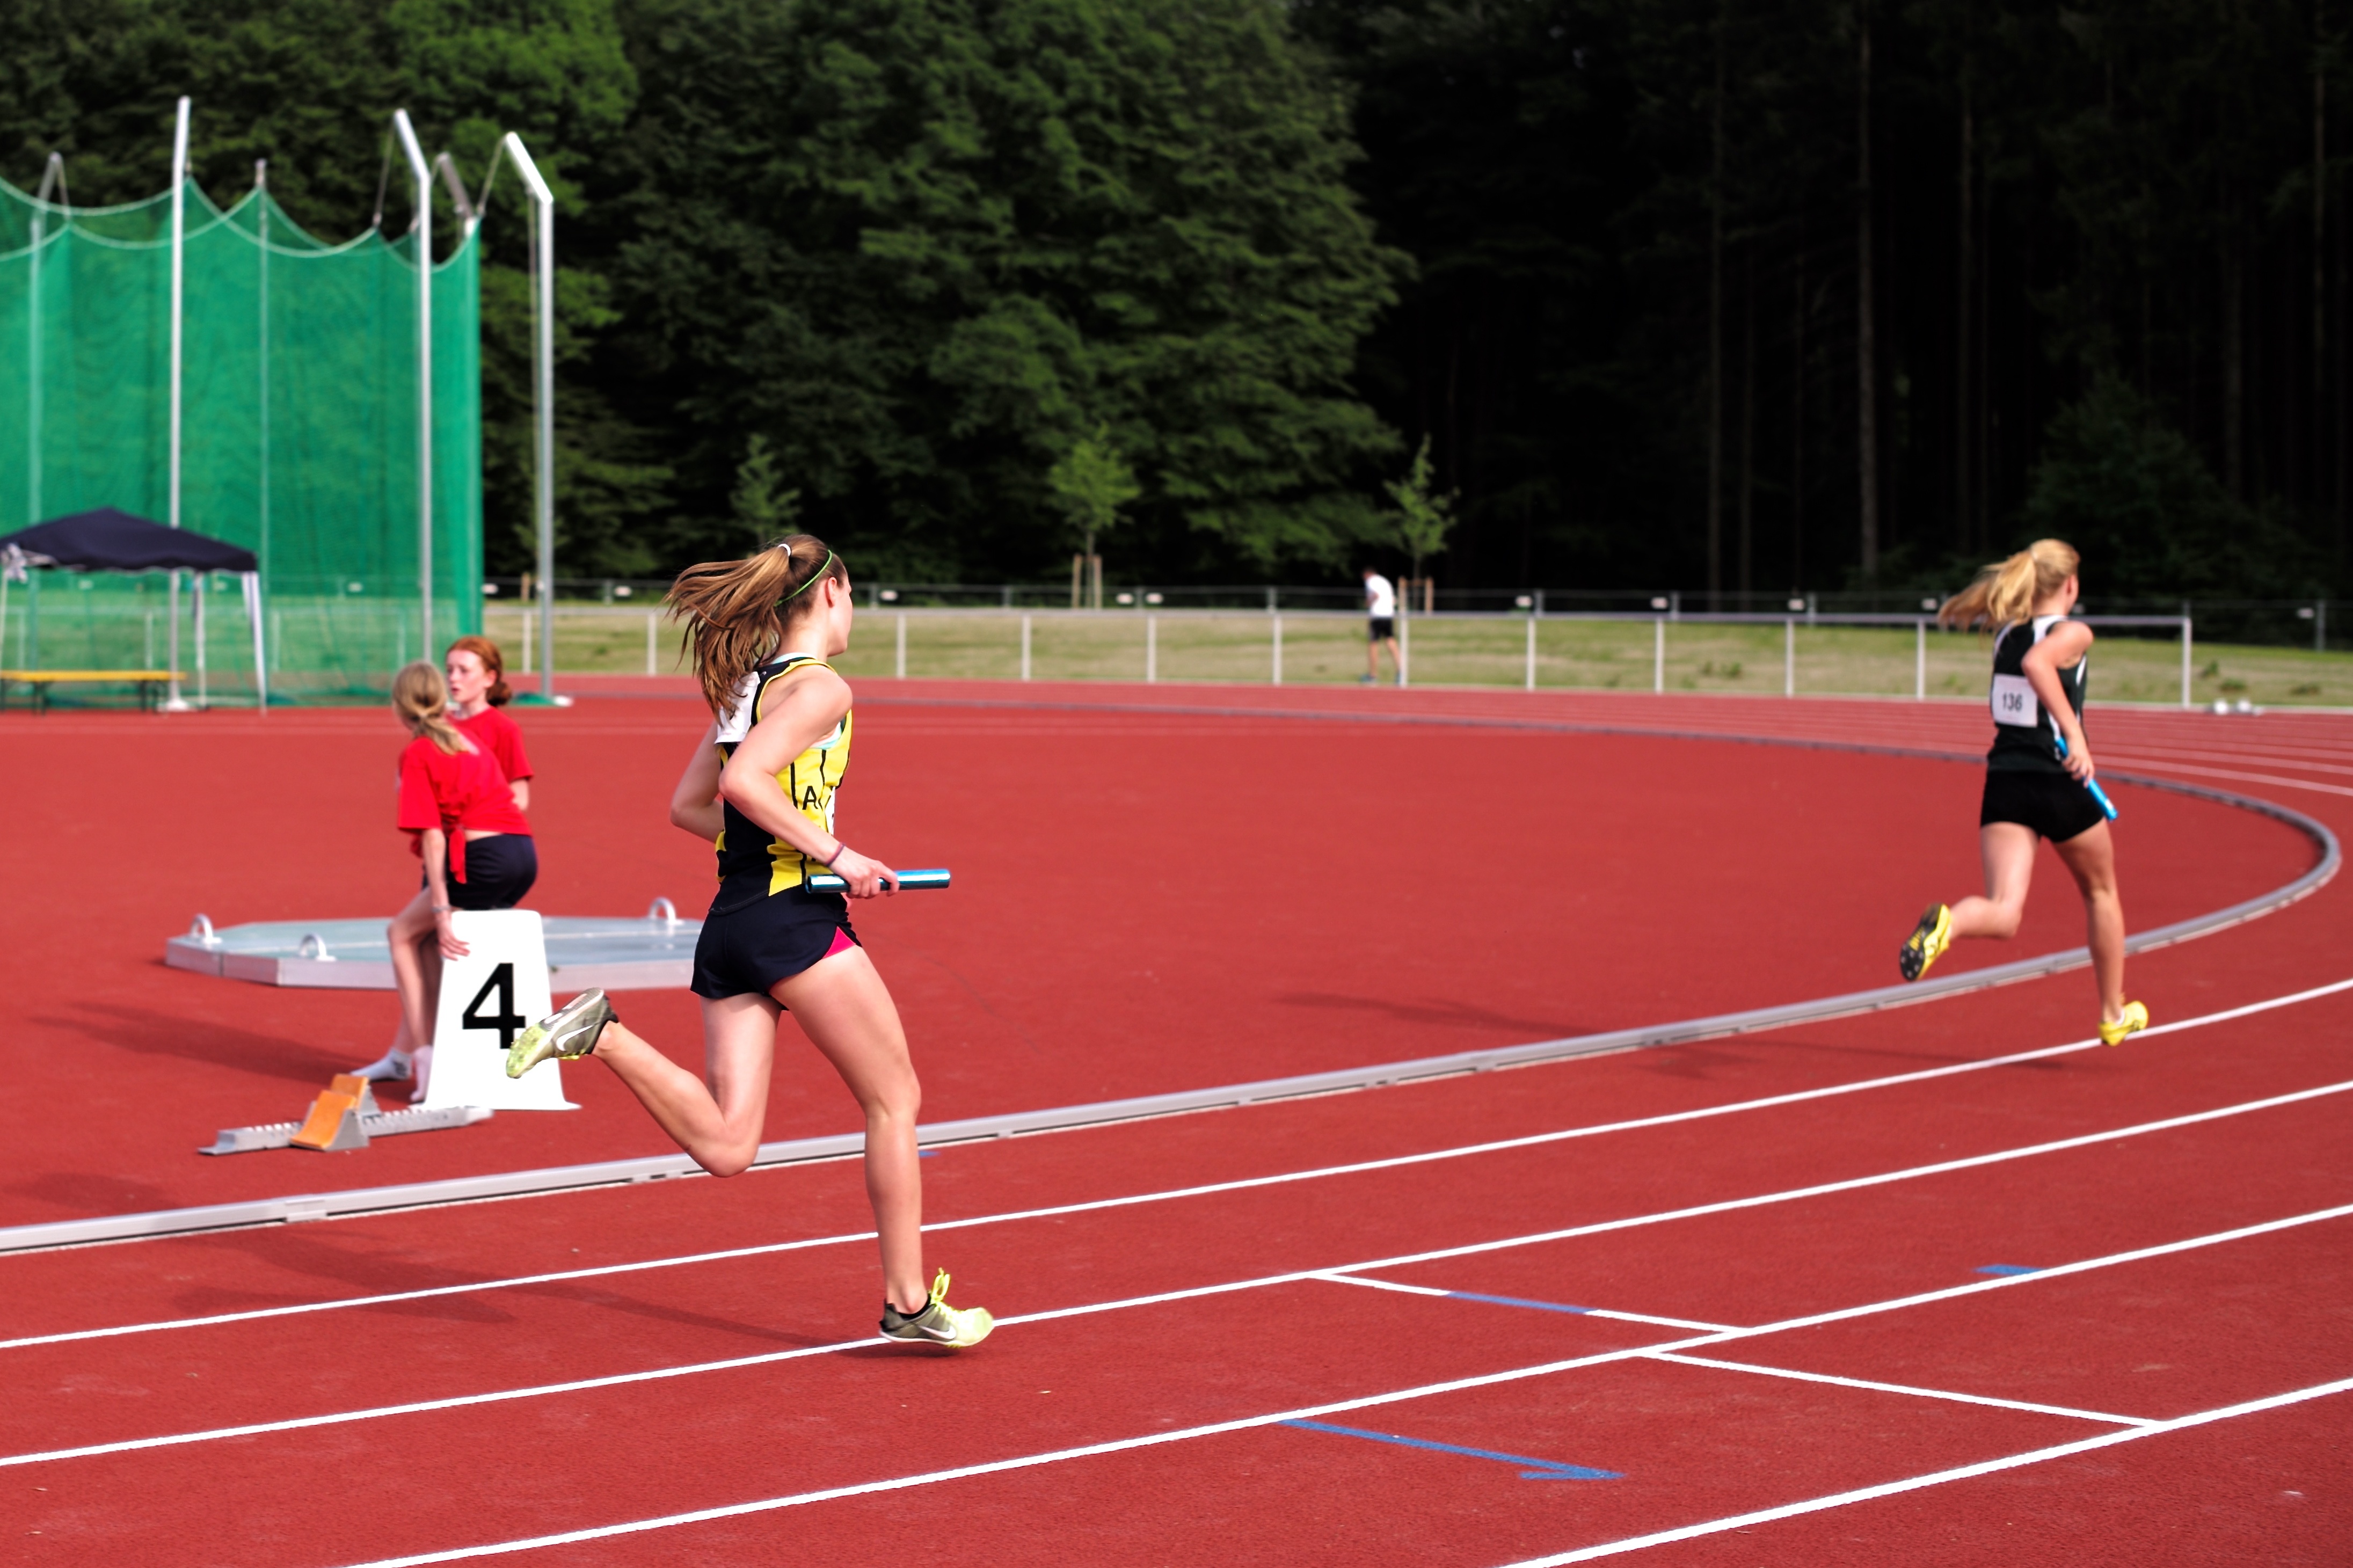
jumping, sports, athletics, sprint, hurdle, hurdling, physical exercise, human action, track and field athletics, heptathlon, middle distance running, 800 metres, 110 metres hurdles, 4 100 metres relay, 100 metres hurdles, obstacle race